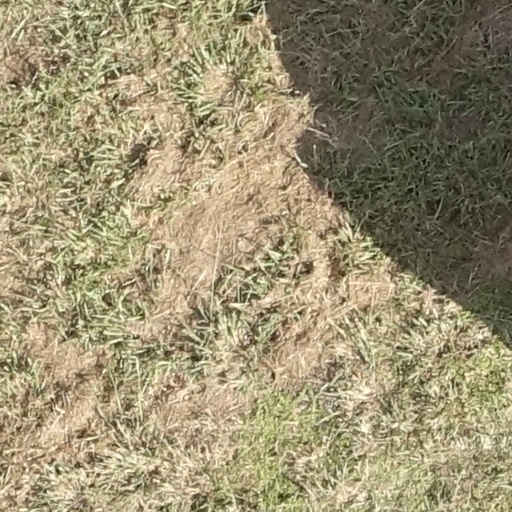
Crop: sorghum